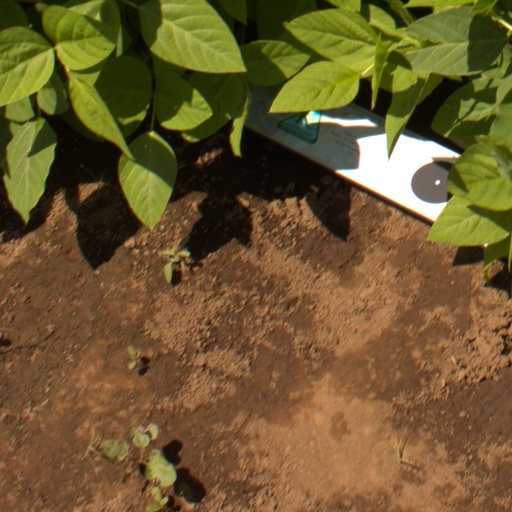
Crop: soybean